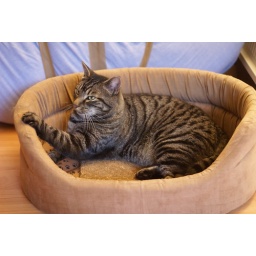
New cat - within about an hour of him coming from battersea dogs home in Old Windsor!!